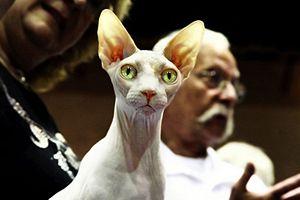
Un sphynx dans une exposition féline Original description by the photographer: Cat shows are an odd place to visit. We took a family outing to the local cat show and this was the oddest cat that I found. He looks to me to be part chicken. To avoid any confusion and allow people to use this photo for any funny purpose they want I hereby grant this photo to the public domain.
La morphologie du chat est l'un des critères de jugement le plus important lors des expositions félines. En félinotechnie, plusieurs types morphologiques définissent la silhouette du chat, mais il existe également des variations dans la forme du visage et des yeux, le type et la couleur du poil.